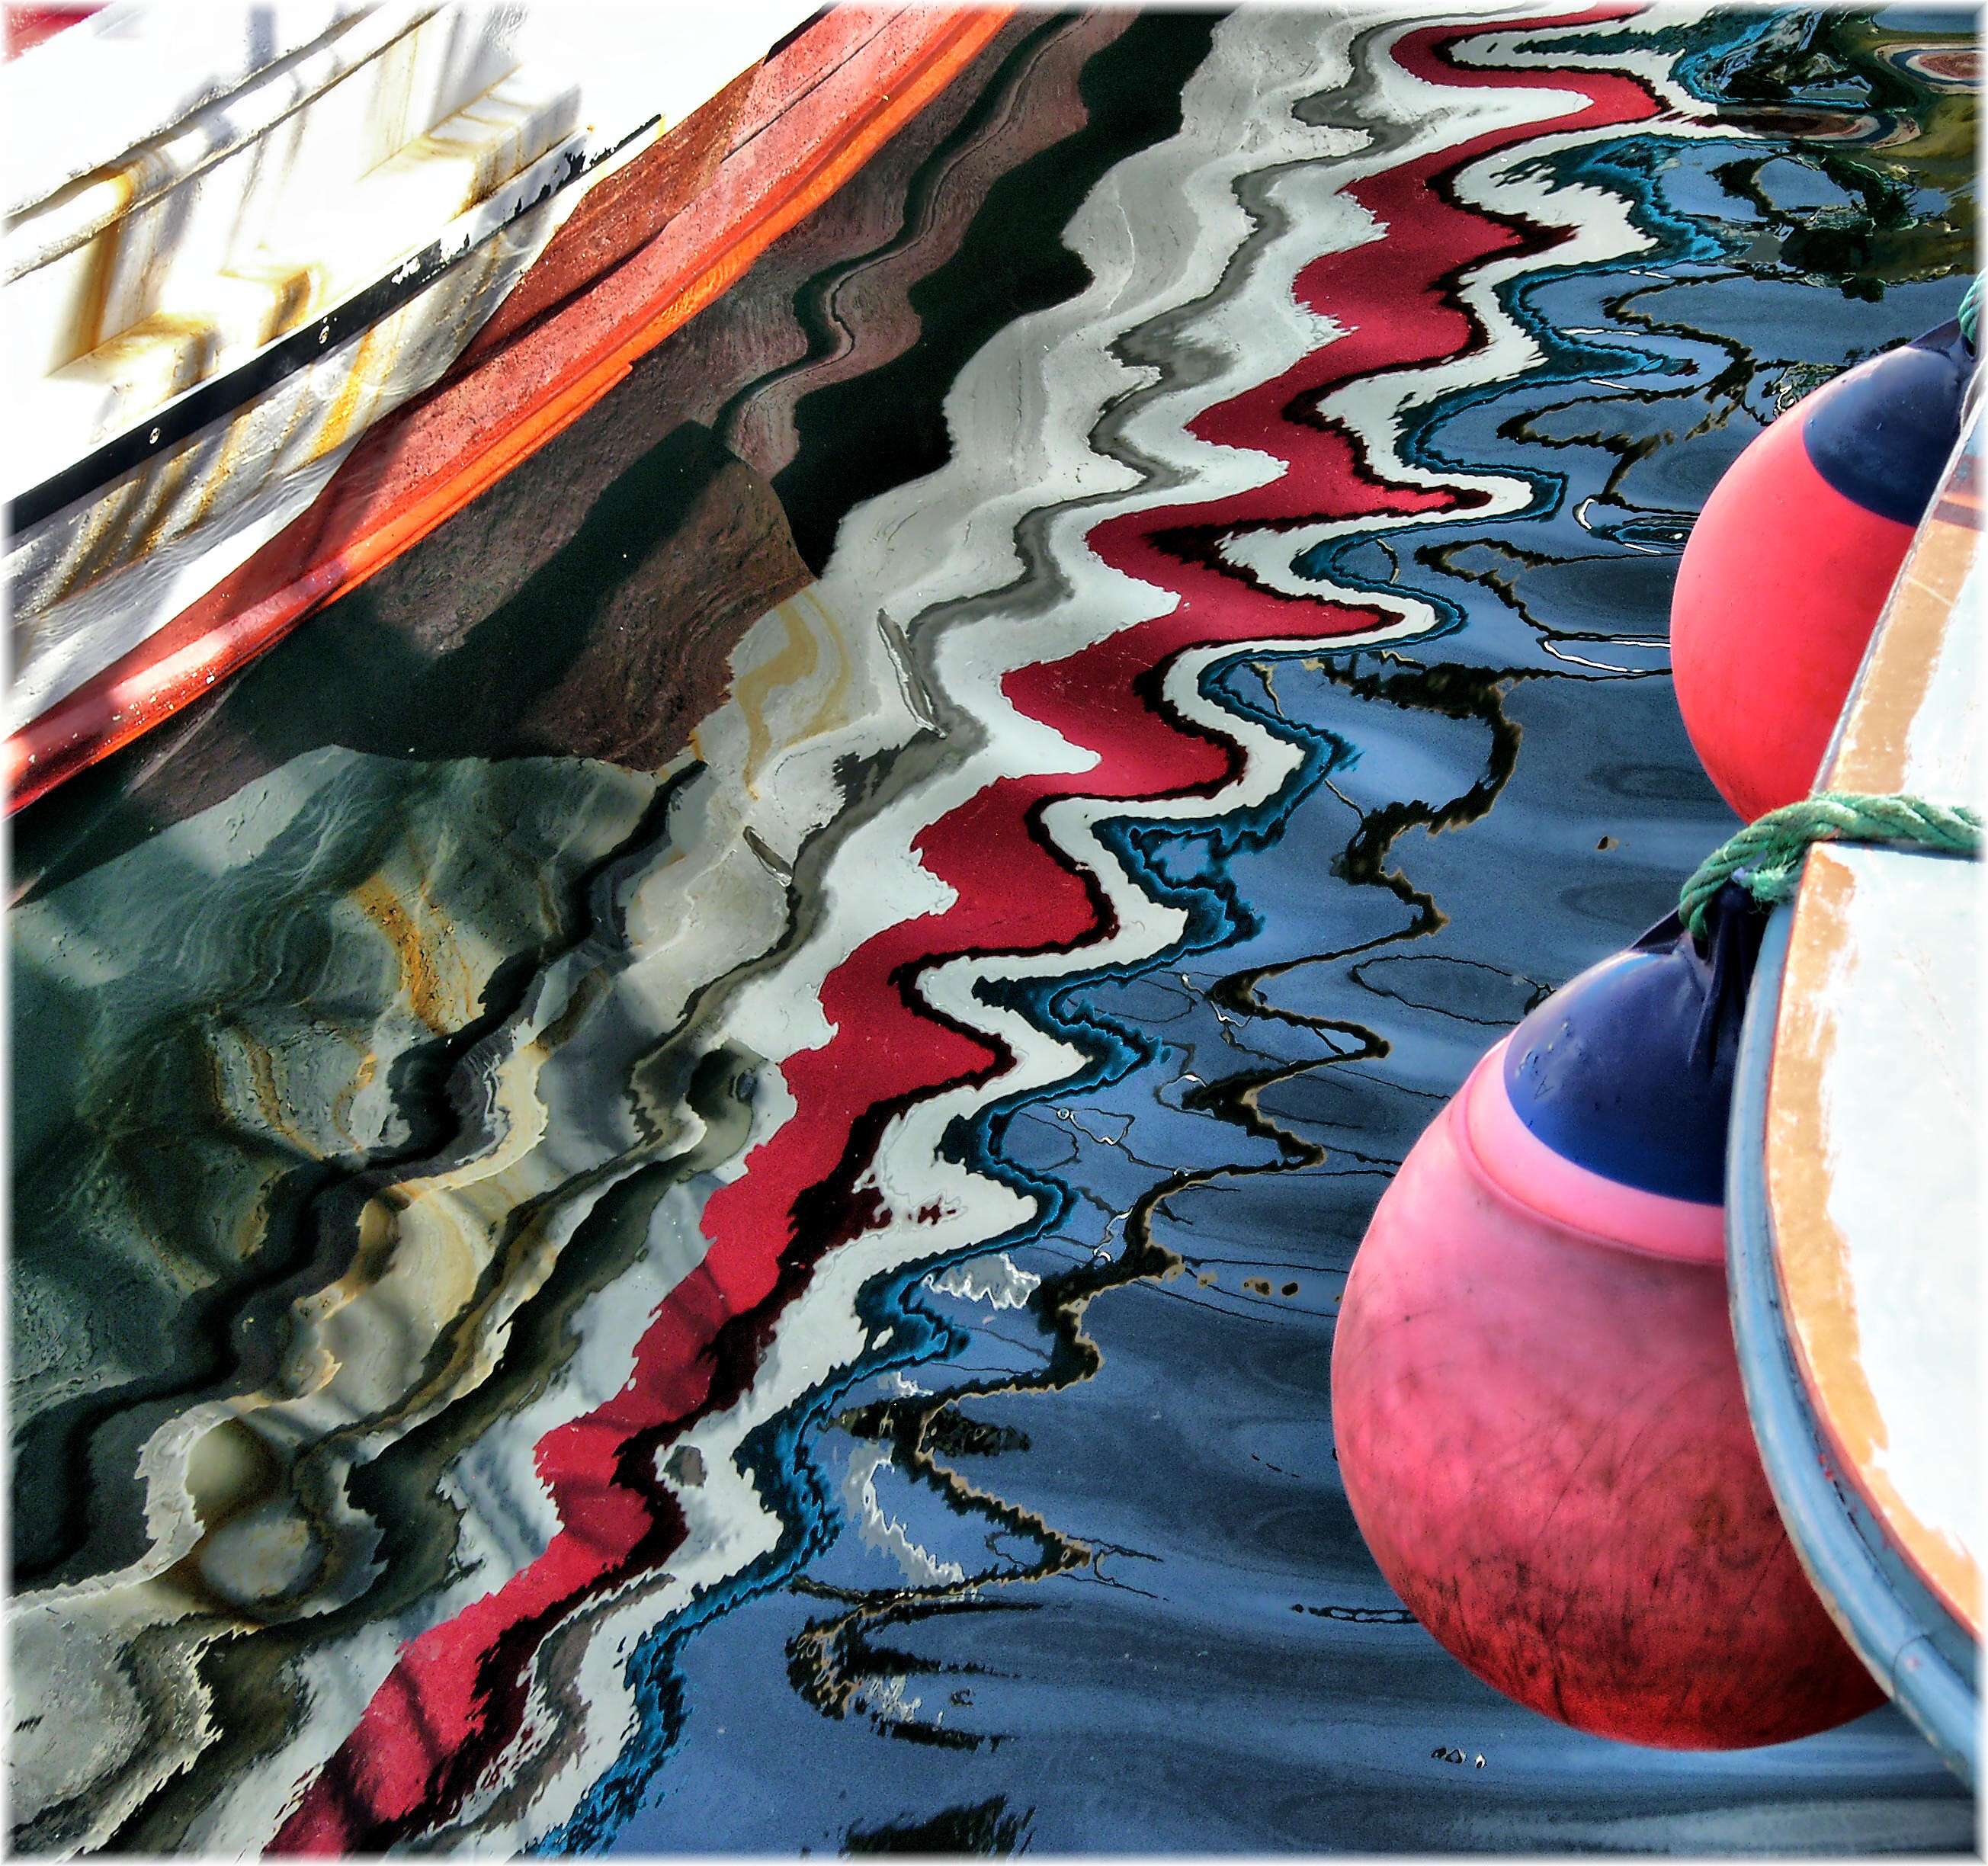
europe, red, color, blue, painting, art, spain, reflejos, europa, mar, agua, galicia, puerto, mygearandme, reflexions, porto, espana, galiza, auga, embarcaciones, barcos, refexos, lacoruna, modern art, acoru a, coru a, portocoru a